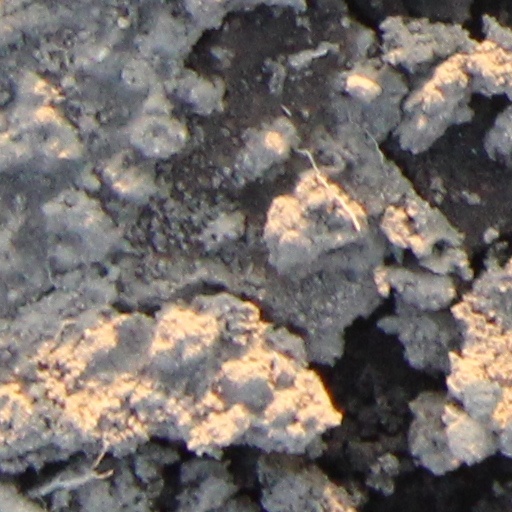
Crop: wheat